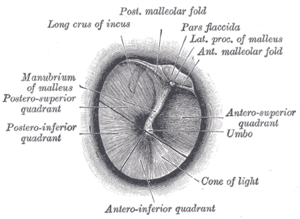
L’otoscopie est un examen réalisé par le médecin qui vise à visualiser le tympan et le conduit auditif externe. Pour cela, le médecin utilise un instrument spécifique : l'otoscope.